Submarine (baseball)

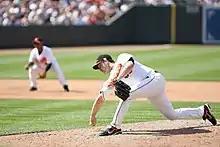
Chad Bradford delivers a pitch with a submarine motion.

In baseball, a submarine is a pitching delivery in which the ball is released often just above the ground, but not underhanded, with the torso bent at a right angle, and shoulders tilted so severely that they rotate around a nearly horizontal axis. This is in stark contrast to the underhand softball pitch in which the torso remains upright, the shoulders are level, and the hips do not rotate.